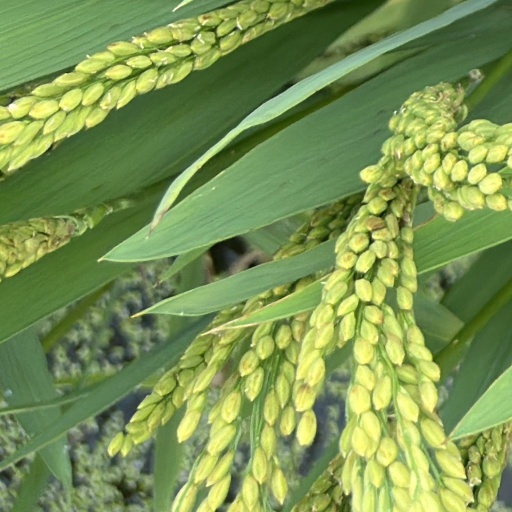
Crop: rice